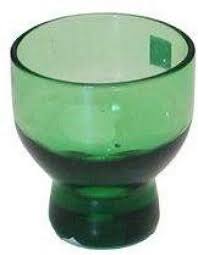
Label: glass